Frederick III, Elector of Saxony

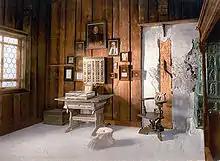
The Wartburg room where Luther translated the New Testament into German; an original first edition is kept in the case on the desk.

Luther's disappearance during his return to Wittenberg was planned by , who had him intercepted on his way home in the forest near Wittenberg by masked horsemen impersonating highway robbers. They escorted Luther to the security of the Wartburg Castle at Eisenach, where he remained desguised as "Junker Jörg".